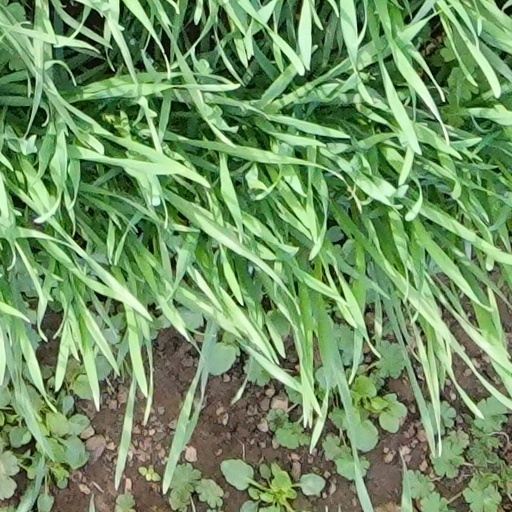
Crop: wheat